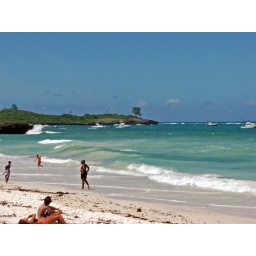
turtle bay beach in watamu